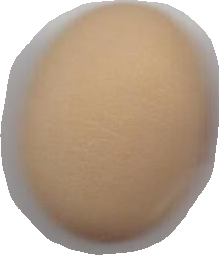
Variety: Anjasmoro